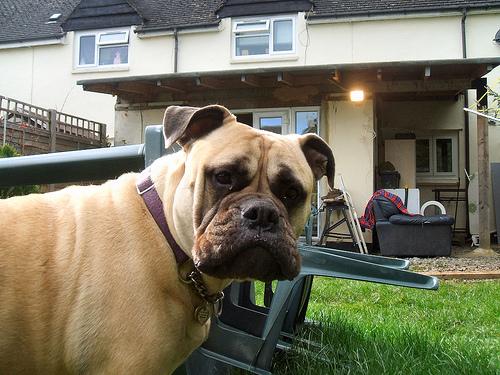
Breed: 231-n000077-bull_mastiff